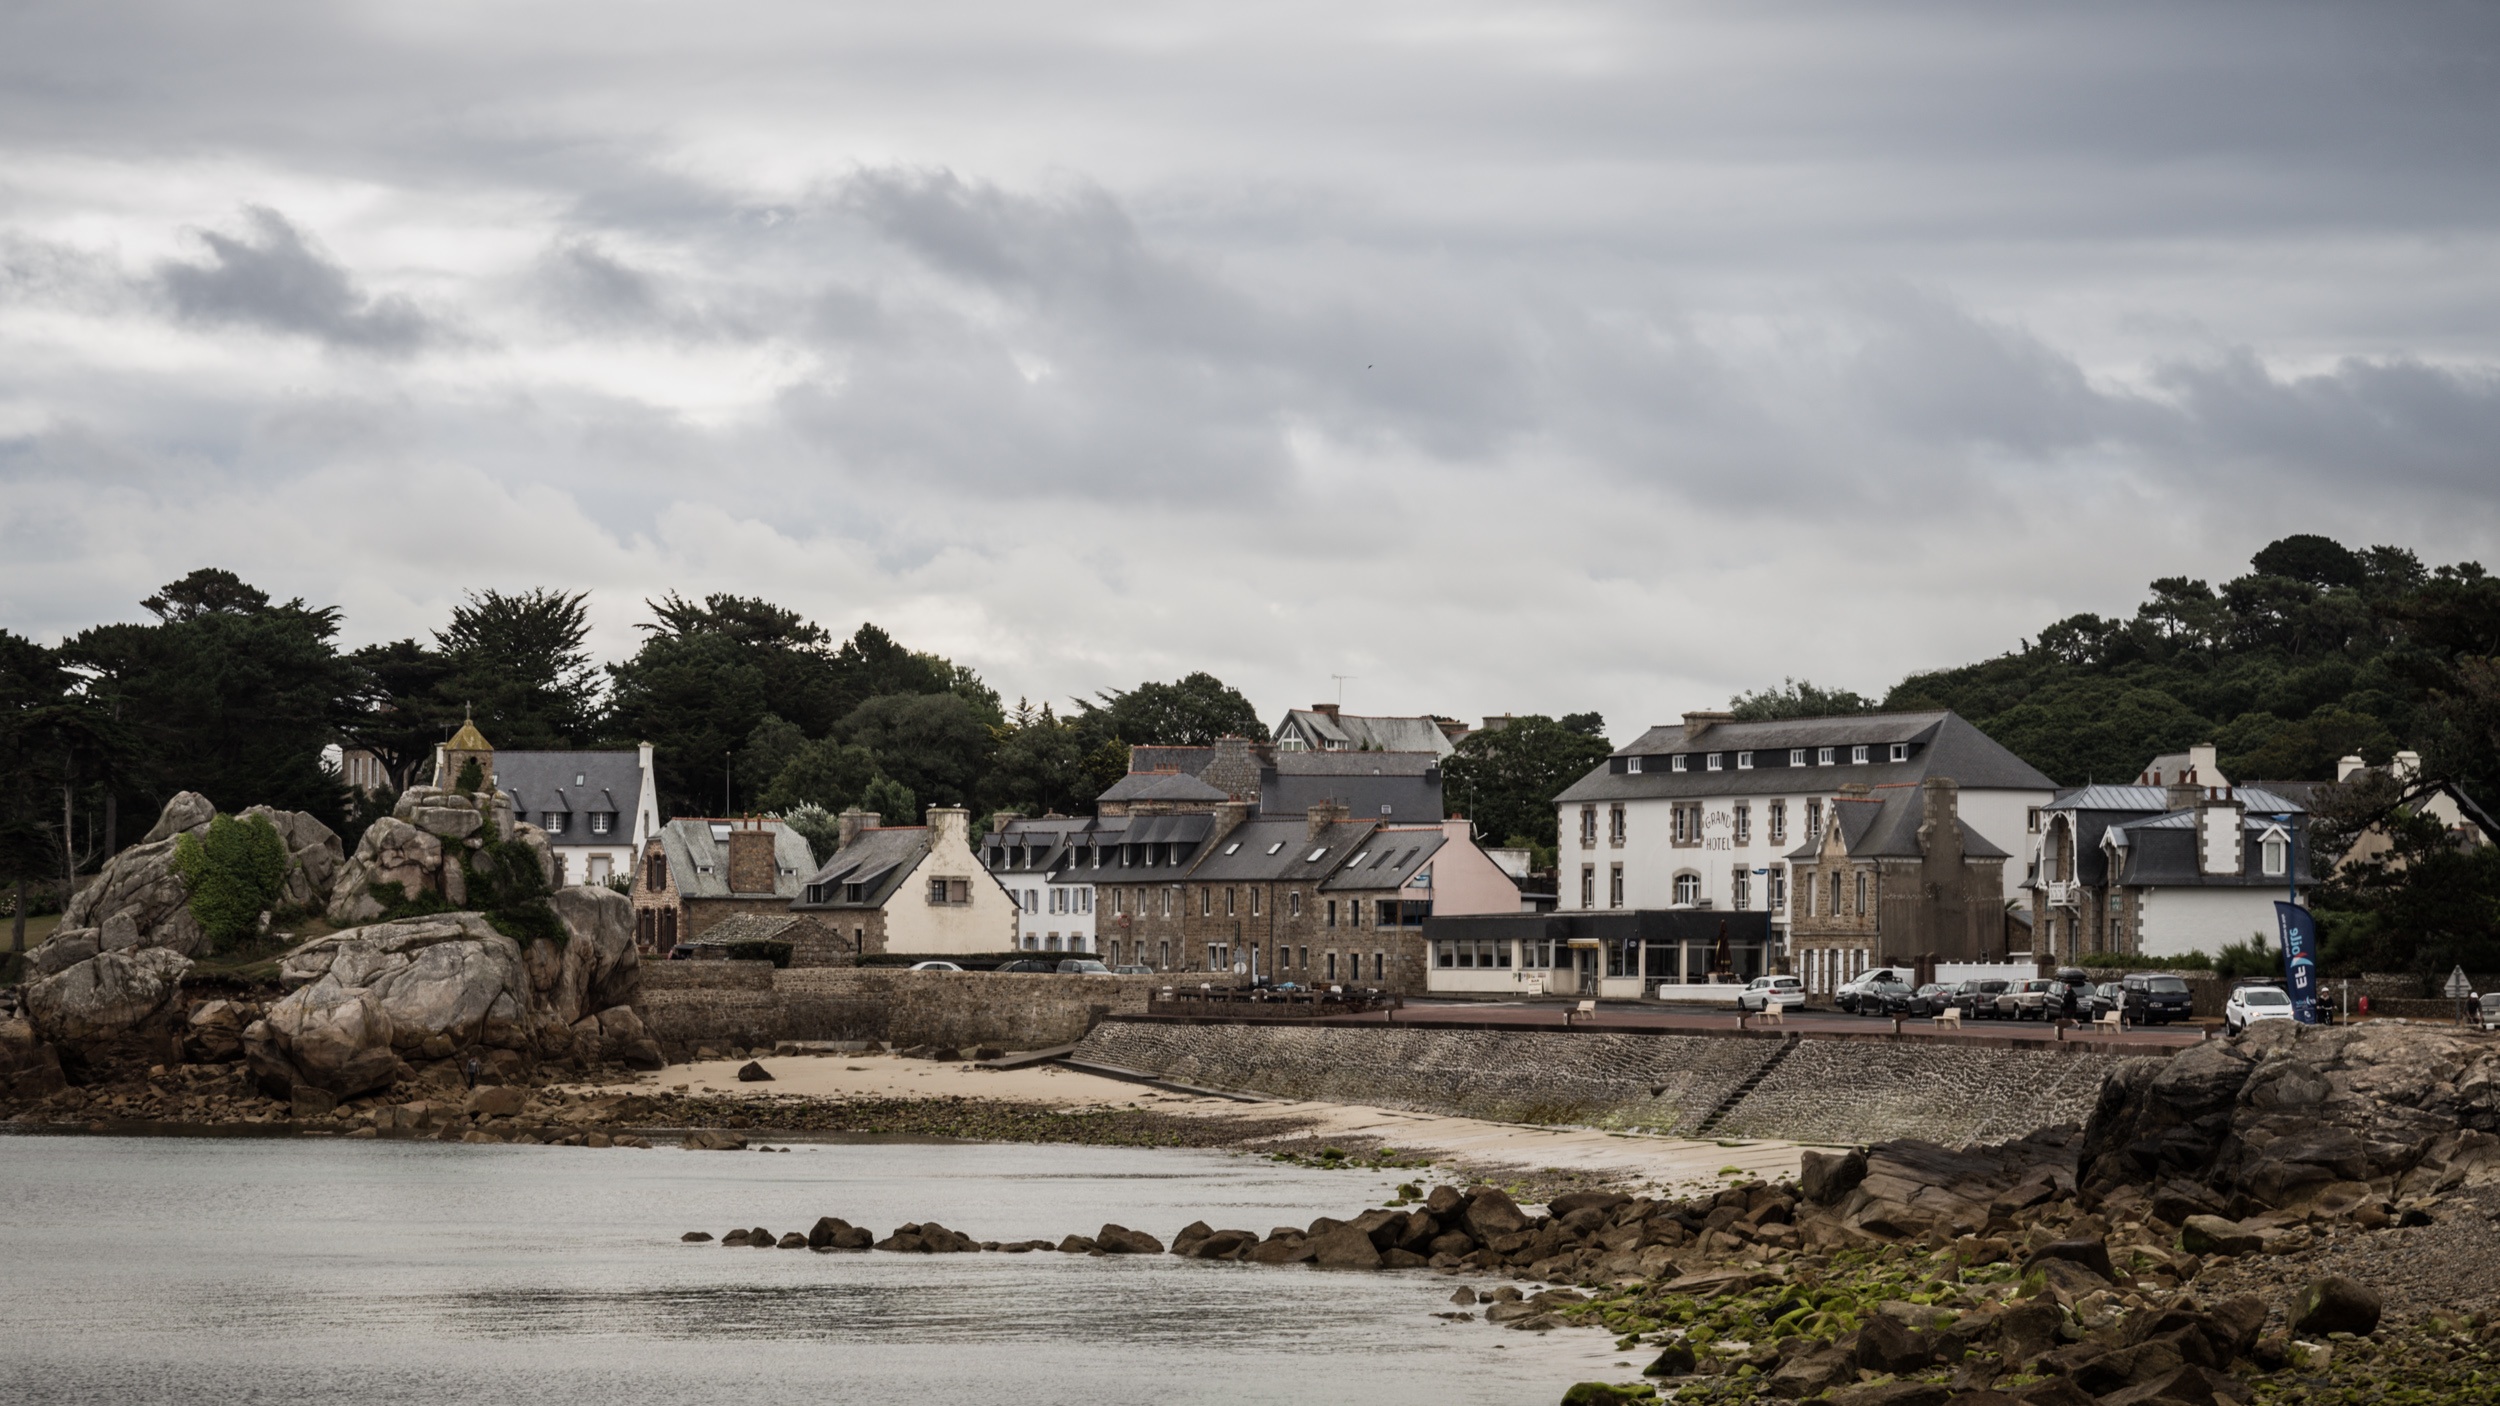
beach, sea, coast, shore, river, vacation, bay, ruins